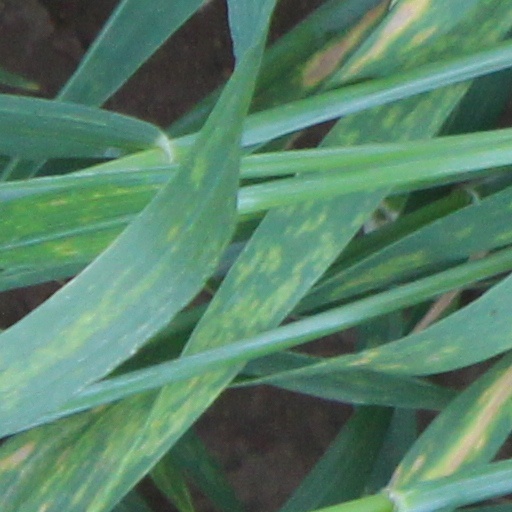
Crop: wheat